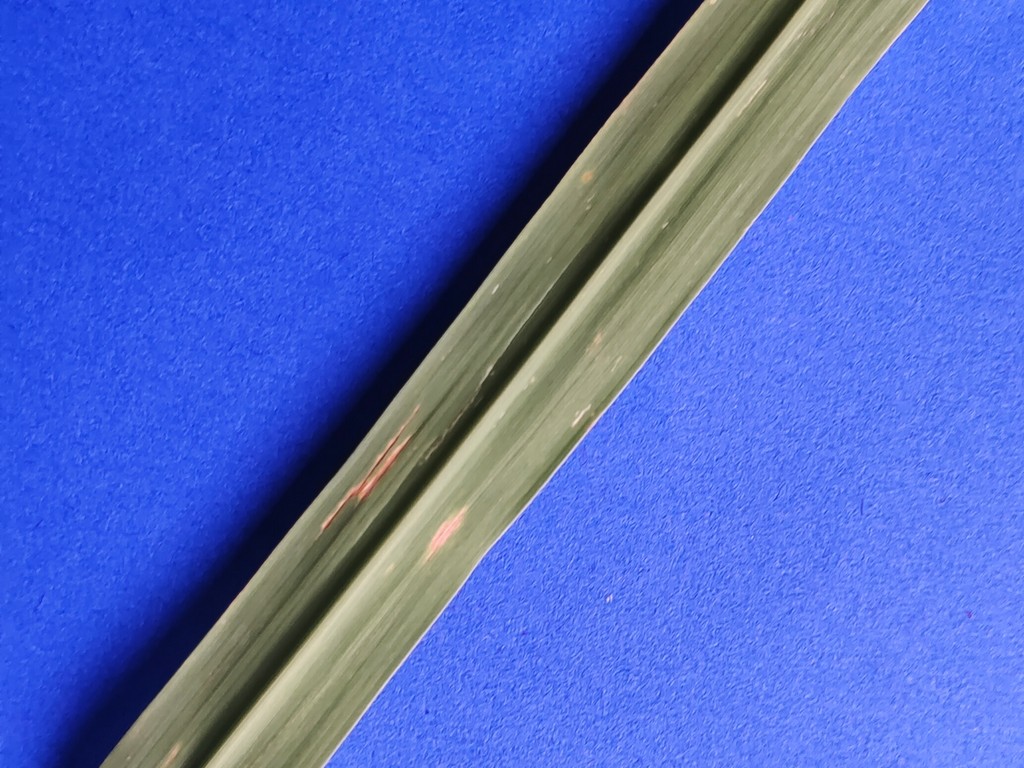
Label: Unhealthy